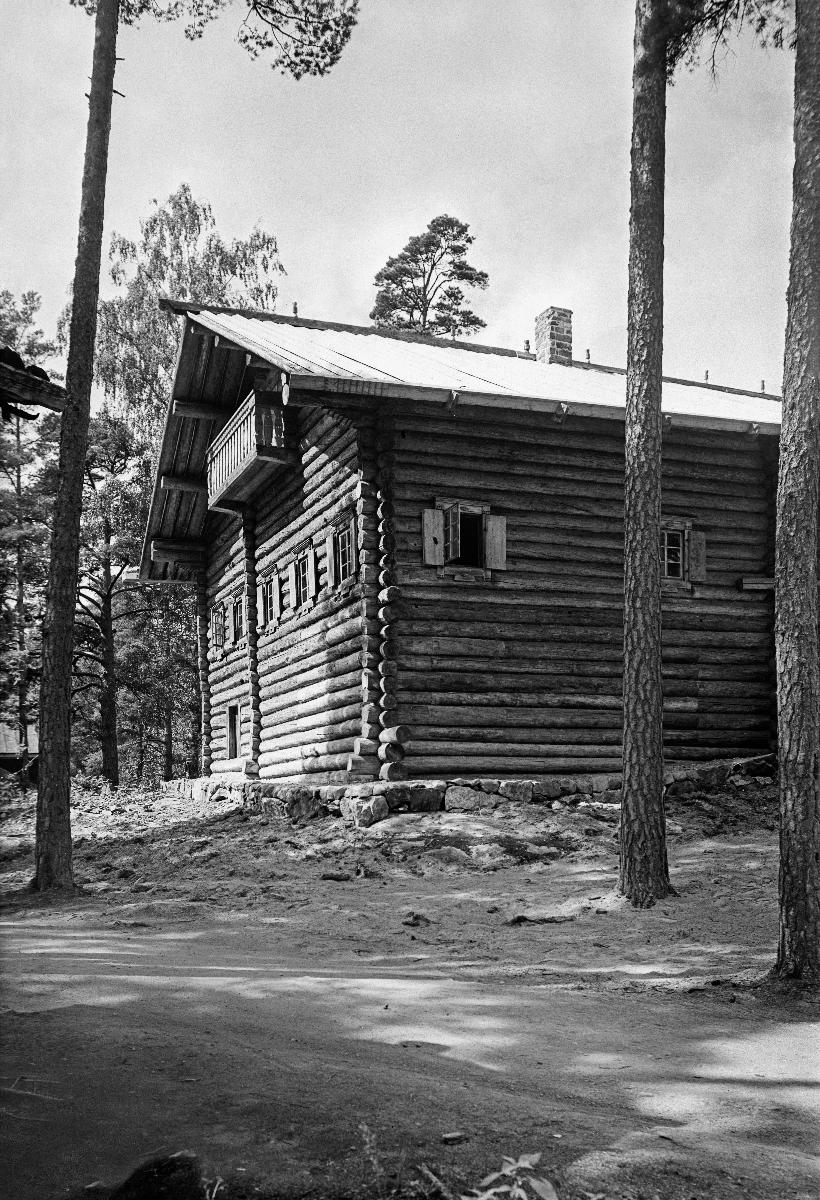
Hirsirakennus Seurasaaressa
Stockhus på Fölisön; Log house in Seurasaari
sisällön kuvaus: Hirsirakennus Pertinotsa Helsingin Seurasaaressa heinäkuussa 1940. content description: Pertinotsa log house at Seurasaari open air Museum in Helsinki July 1940. innehållsbeskrivning: Stockhuset Pertinotsa på Fölisön i Helsingfors juli 1940.
Kuvaaja: Sundström, Hugo, kuvaaja
Vuosi: 1940
Paikka: Suomi, Uusimaa, Helsinki, Seurasaari Helsinki
Aiheet: HBL; ulkomuseot; hirsirakennukset; rakennukset; museot; Pertinotsa; Suojärvi; karjalaiset; ulkokuva; open-air museums; log buildings; buildings; museums; open air museums; log houses; exterior; karelian house; karelians; Karelians; friluftsmuseer; stockhus; byggnader; museer; timmerbyggnader; exteriör; karelare